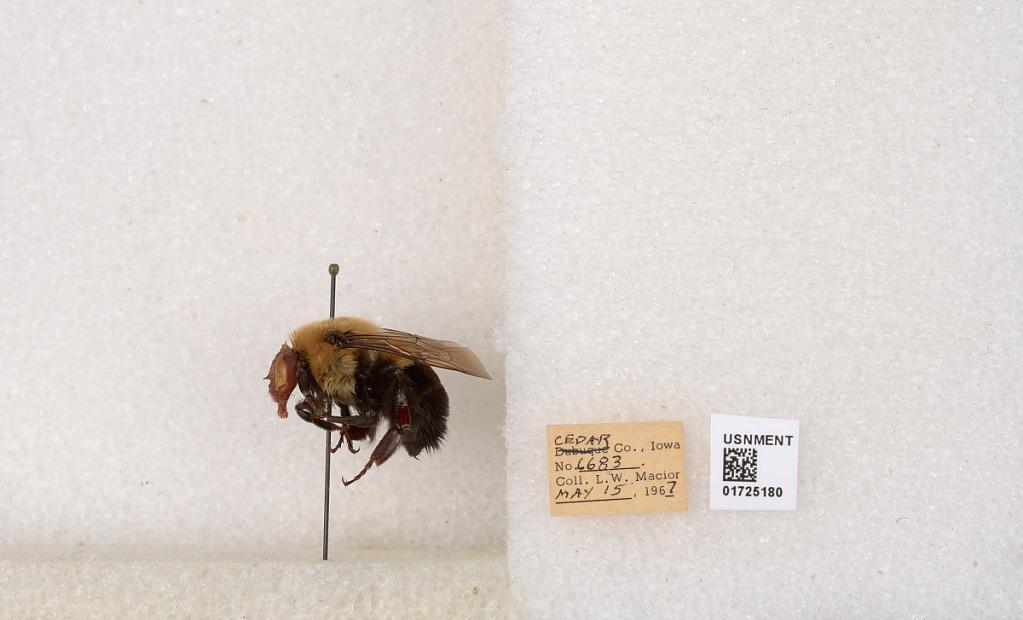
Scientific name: Bombus impatiens Cresson
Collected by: L. Macior
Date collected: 1967-5-15
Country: United States
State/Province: Iowa
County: Cedar
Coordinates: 41.7723, -91.1324